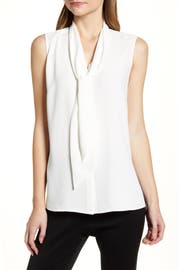
a workday staple this sleeveless tie neck blouse is cut from smooth crepe